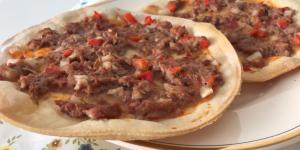
lahmacun